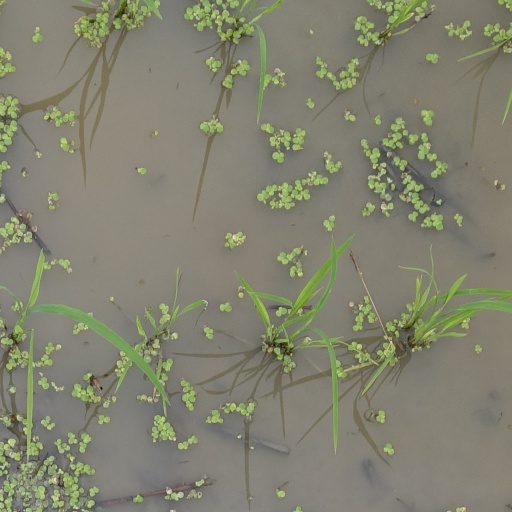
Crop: rice